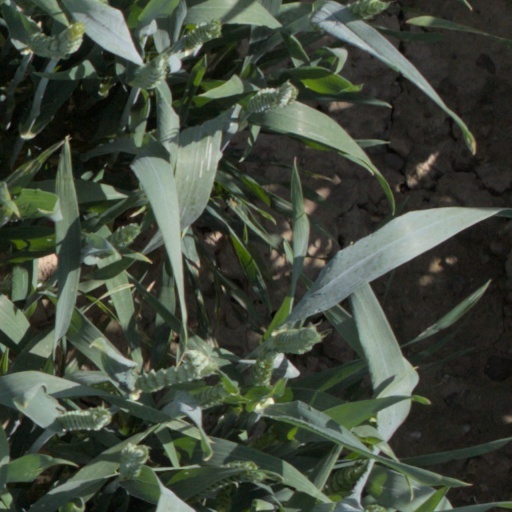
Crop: wheat